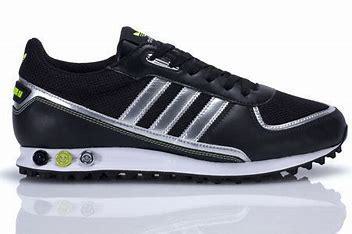
Brand: Adidas
Model: La Ii